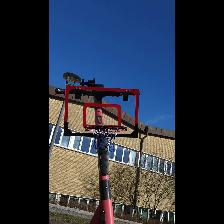
Label: NonHuman